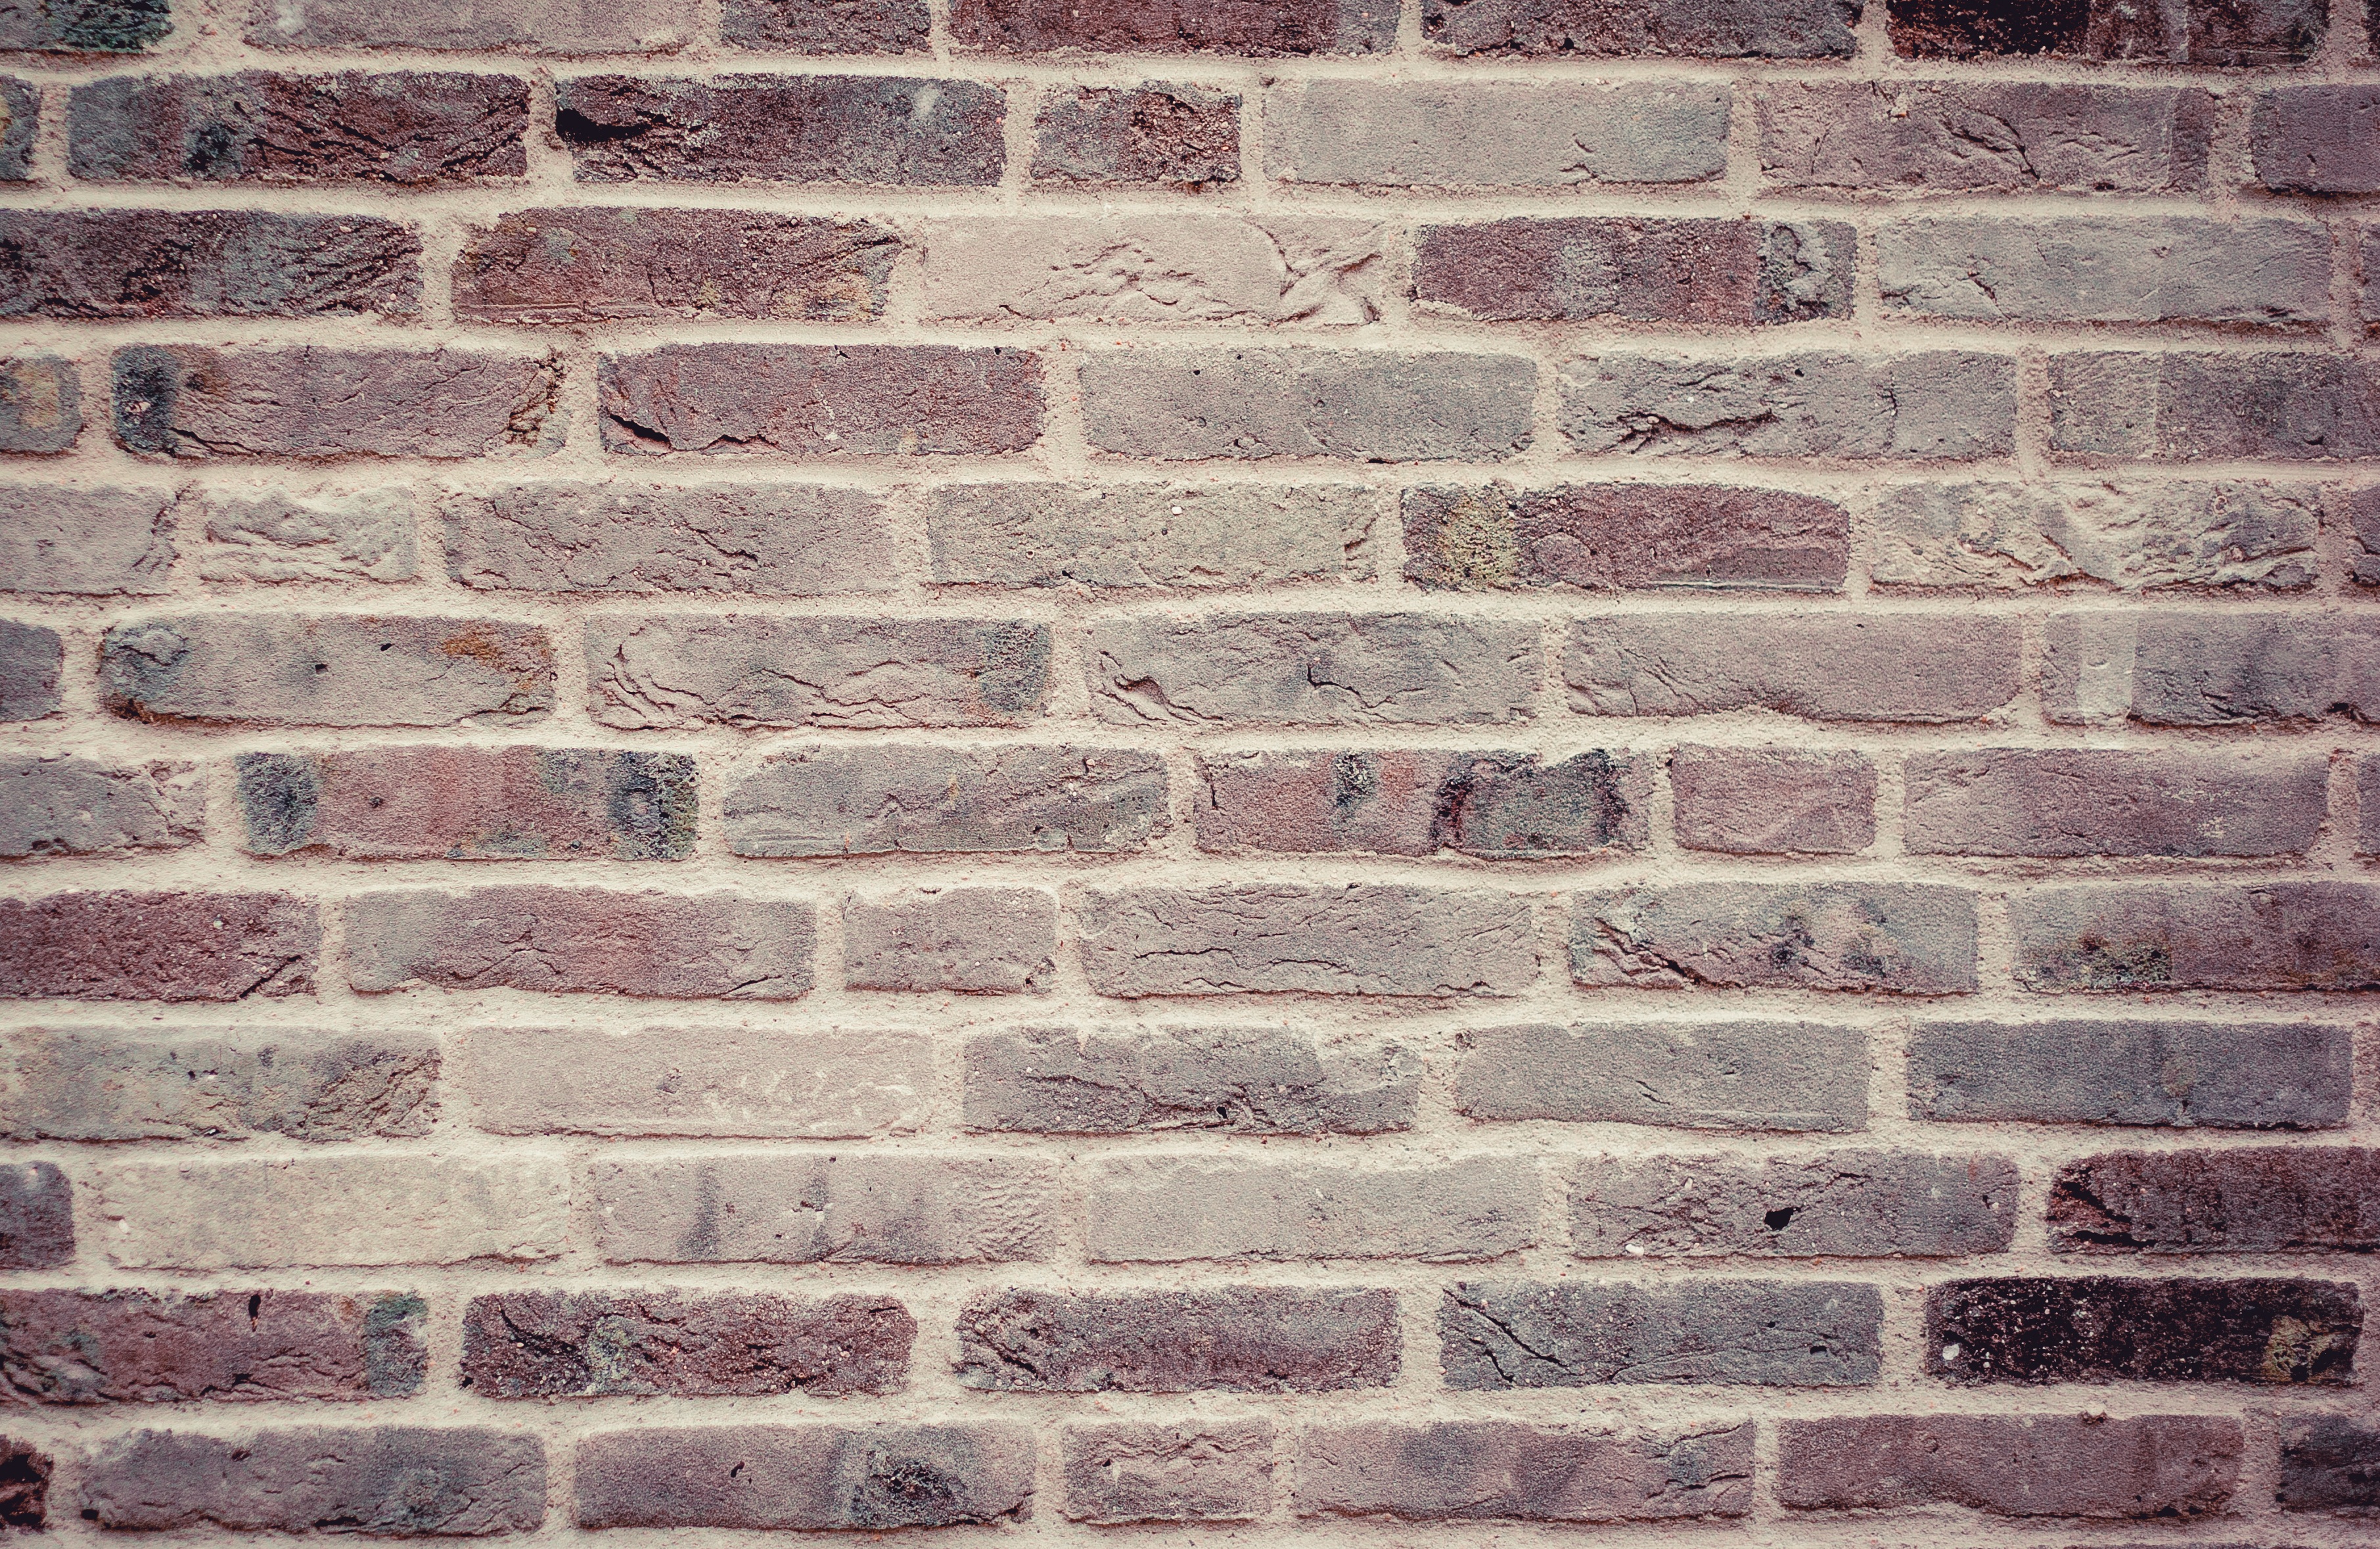
structure, texture, floor, wall, stone wall, brick, material, stones, background, bricks, brickwork, flooring